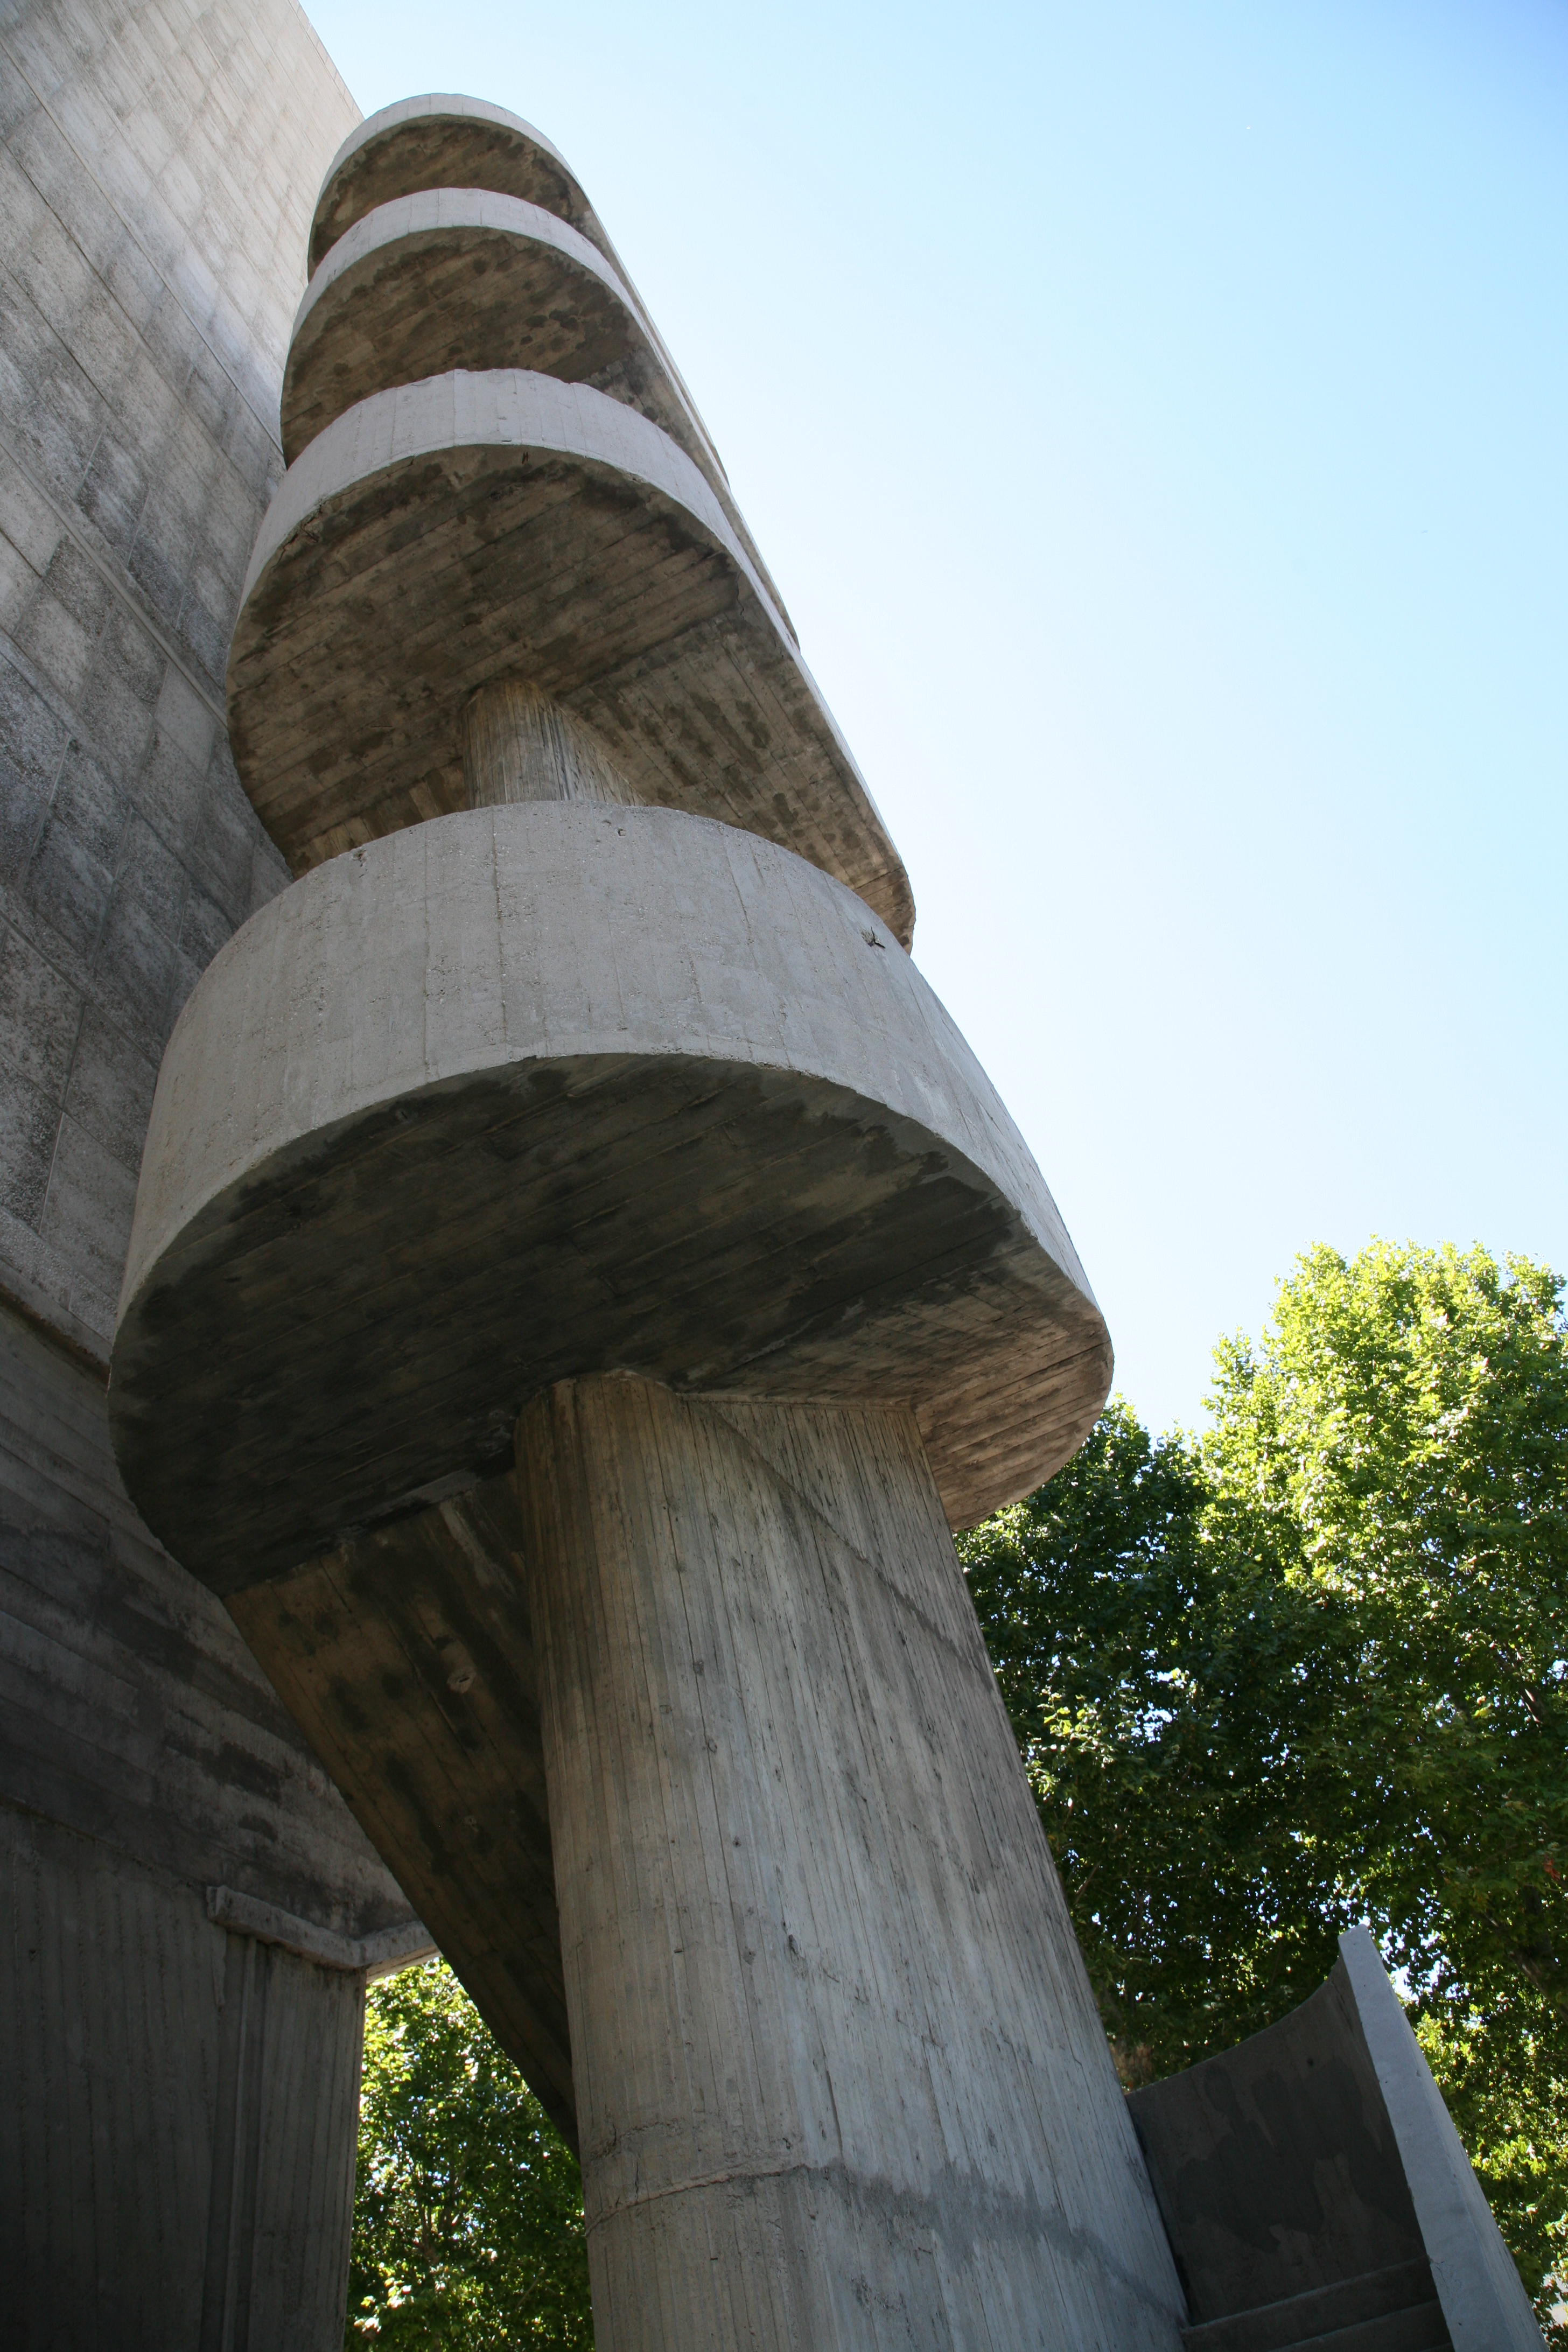
tree, rock, architecture, structure, wood, monument, statue, column, sculpture, art, temple, batiment, cit, collectif, marseille, bouchesdurhone, marseilles, lecorbusier, radieuse, citradieuse, man made object